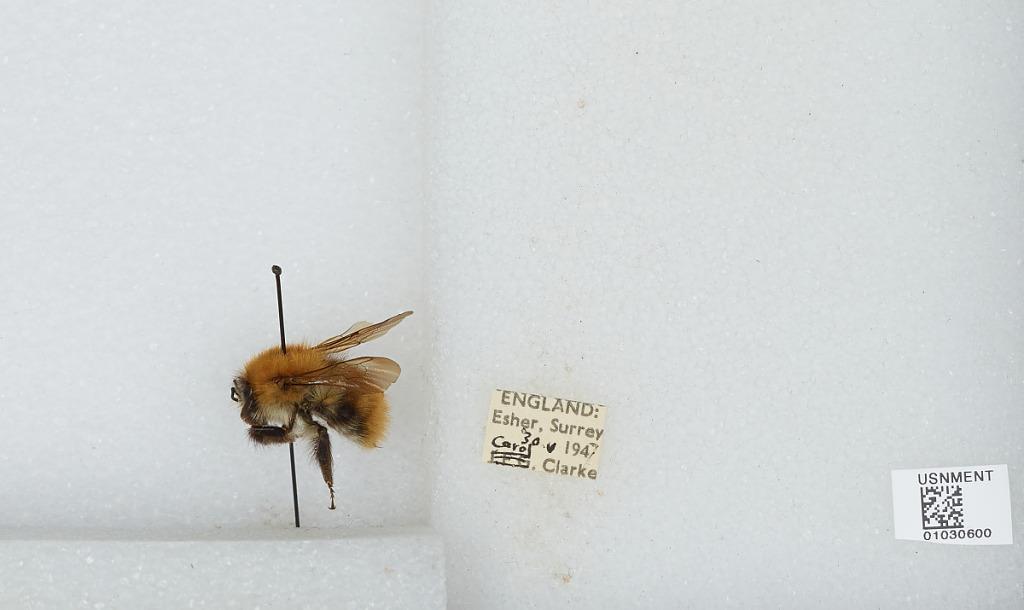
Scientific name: Bombus (Thoracobombus) pascuorum (Scopoli)
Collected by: C. Clarke
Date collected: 1947-5-30
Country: United Kingdom
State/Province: England
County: Surrey
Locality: Esher
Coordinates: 51.3691, -0.365